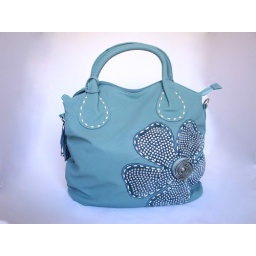
Light aqua blue with white stitching. Zipper and studded details in teh shape of a flower. $45